Lake Işıklı

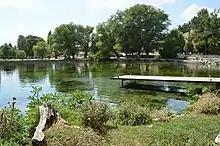
A pier on the shore of Lake Işıklı

The lake lies at an altitude of 821 m and its area is 73 square kilometres. Its waters fed by streams are used for irrigation for the surrounding agricultural lands and the lake is also an important fishing and aquaculture center at regional scale.